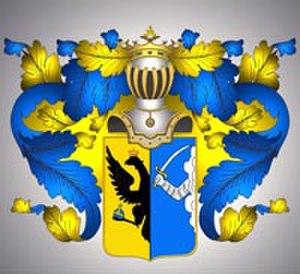
Major-général Dmitri Lvovitch Ignatiev. Né le 13 avril 1771 décédé le 15 juillet 1833 à Bogoroditskoïe-Venveski. Major-général d'infanterie et de cavalerie, il participa à de très nombreuses batailles au cours des guerres napoléoniennes.
Général Gavriil Alexandovitch Ignatiev. Né en 1768, décédé le 24 mars 1852. Général d'artillerie au cours des guerres napoléoniennes.
La Famille Ignatiev, en russe : род Игнатьевы, est une famille noble de l'Empire russe élevée à la dignité de comte le 19 juillet 1877, dont les descendants vivent aujourd'hui en France et aux États-Unis. Son orthographe s'écrivait en occident Ignatieff, orthographe conservée par ses descendants en Amérique.
Général Andreï Gavrilovitch Ignatiev., né le 28 mars 1802, décédé le 23 août 1879 à Saint-Pétersbourg. Général d'artillerie, commandant de l'usine d'armement Sestroretski.